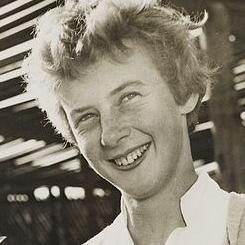
Age: 11